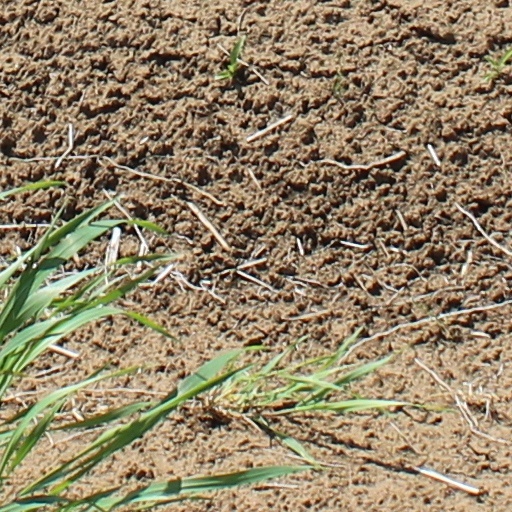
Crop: wheat